Shoal Lakes (Manitoba)

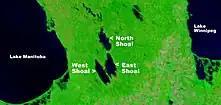
NASA image of the Shoal Lakes in 2008

The three lakes were originally one lake. In 1912 the Wagon Creek Drain was constructed and the water level fell four to five metres, creating three separate alkaline lakes containing a number of islands.